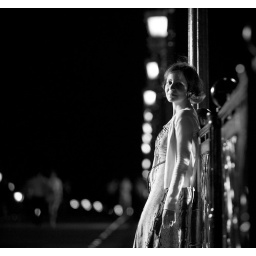
there is something charming in all these black and white movies